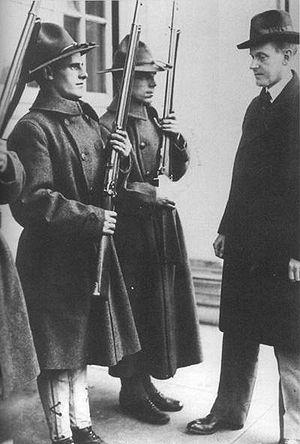
John Calvin Coolidge, Jr., né le 4 juillet 1872 à Plymouth et mort le 5 janvier 1933 à Northampton, est un homme d'État américain, 30ᵉ président des États-Unis en fonction du 2 août 1923 au 4 mars 1929.